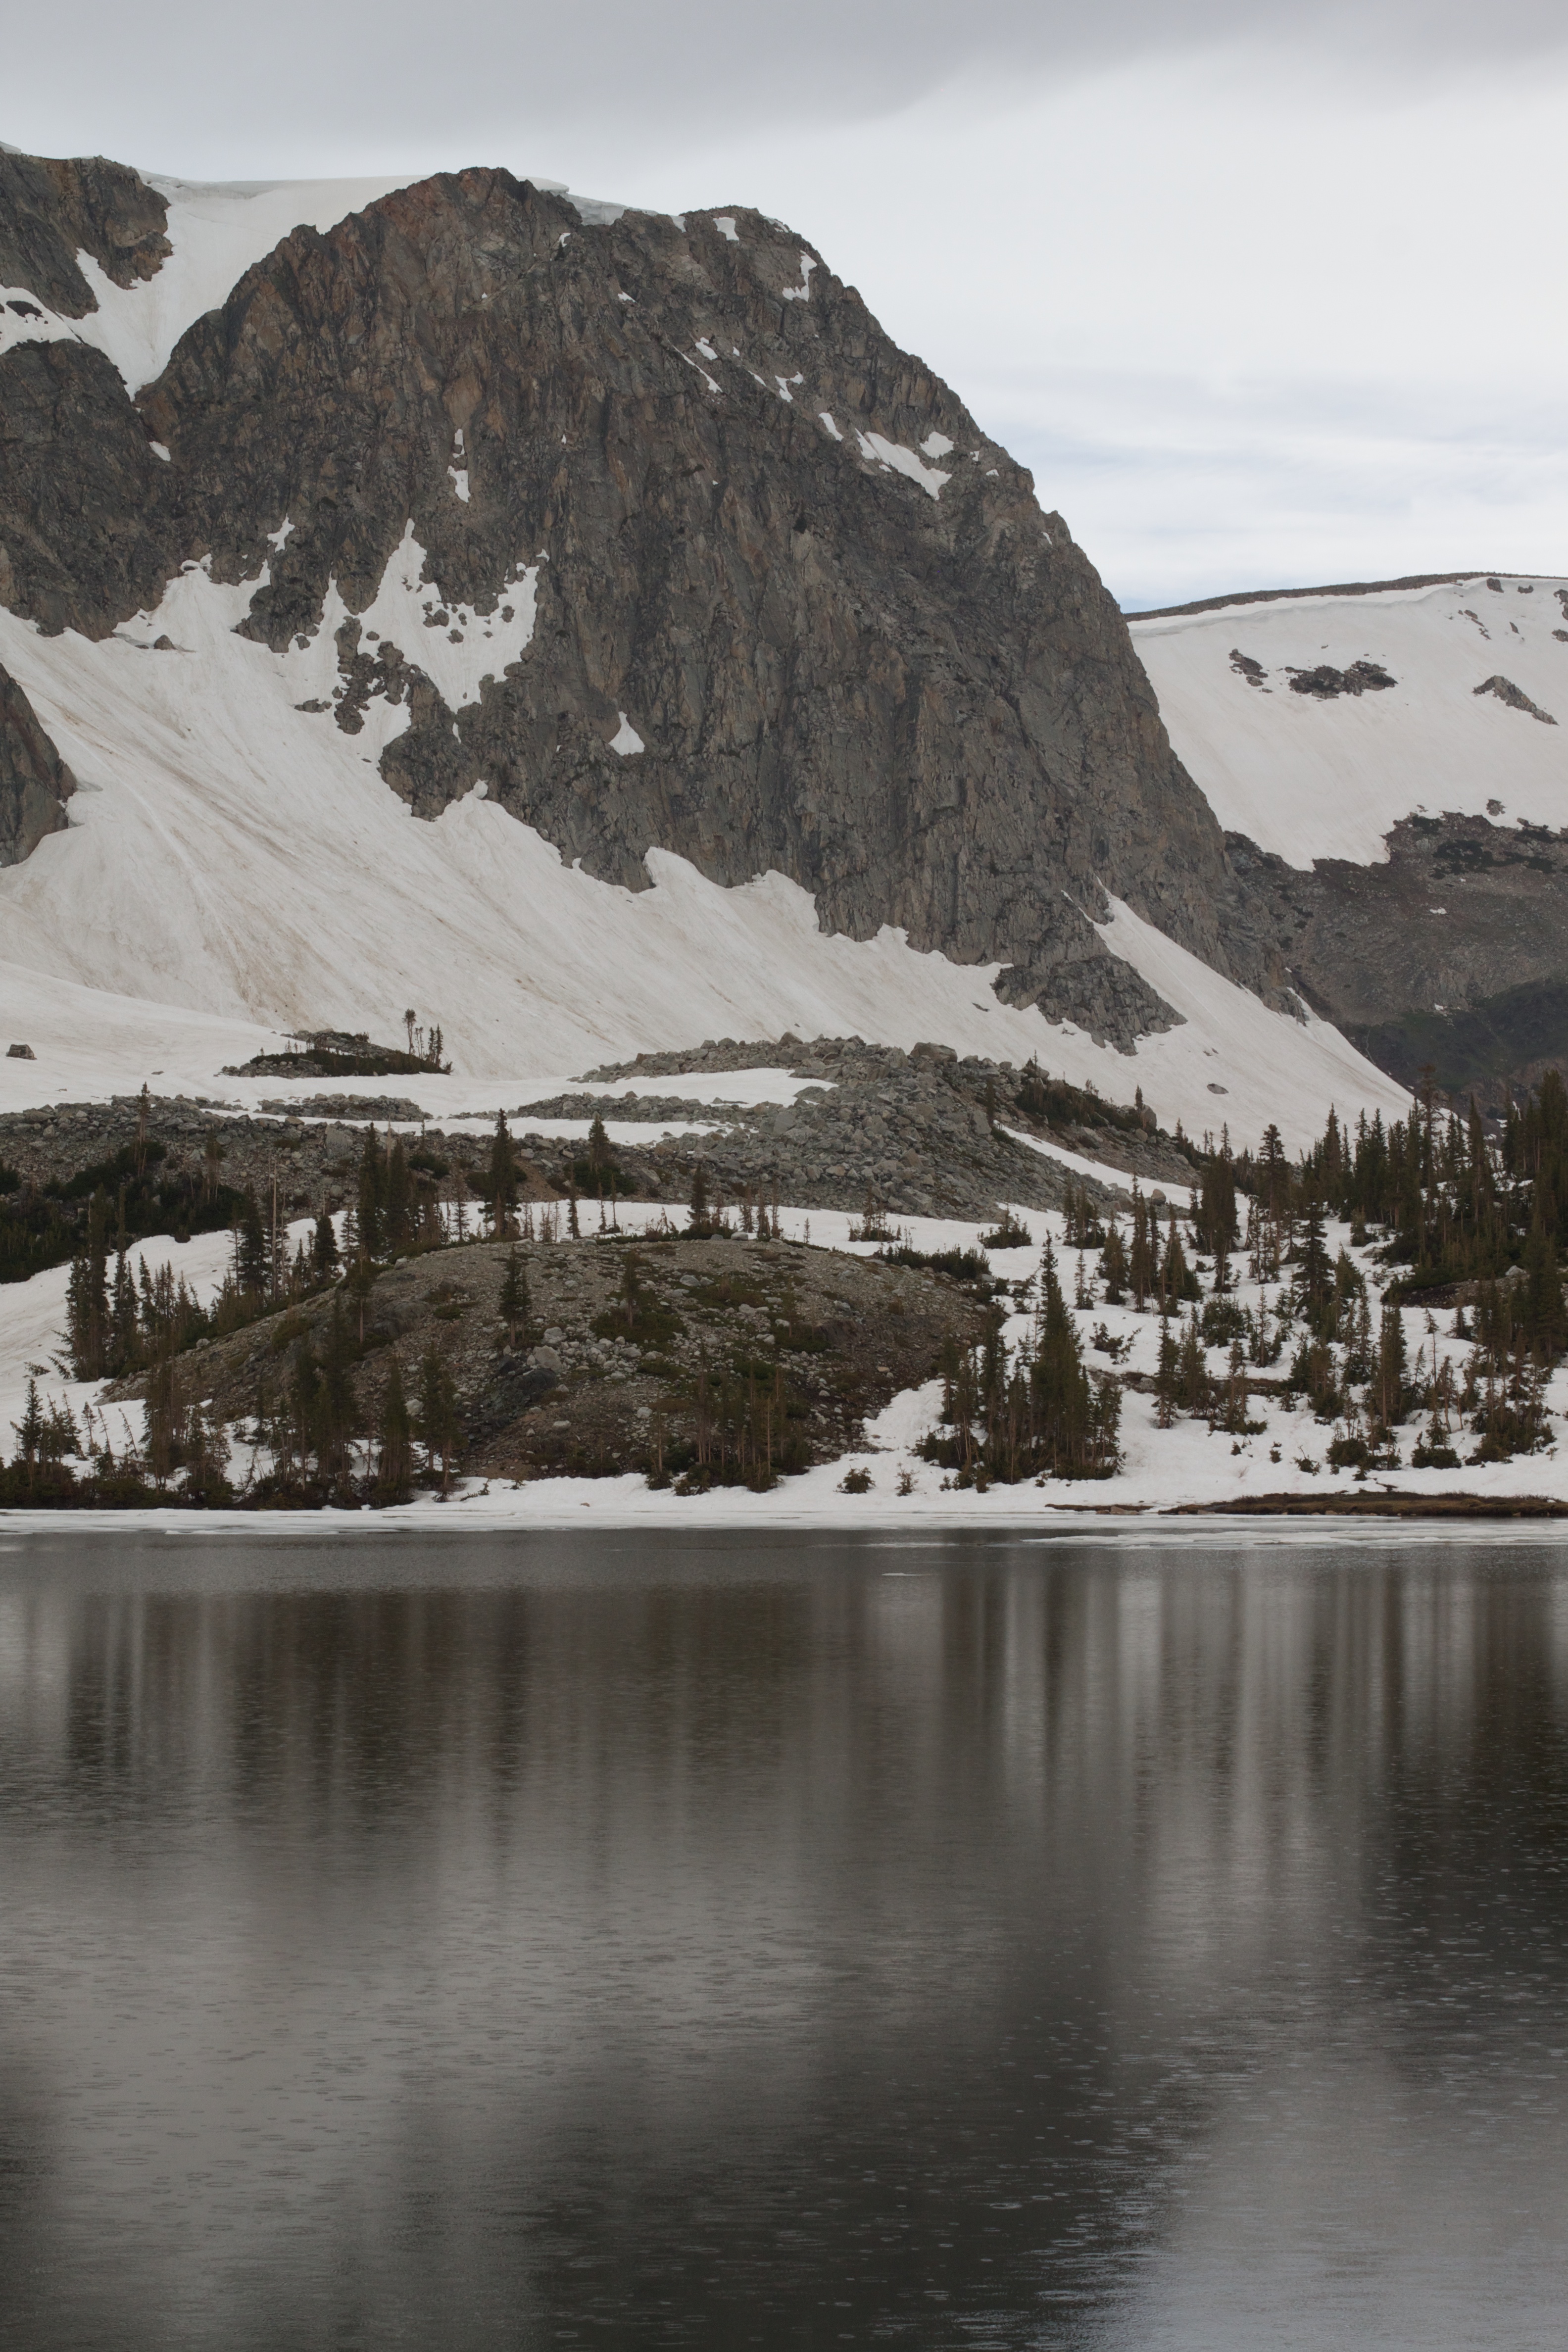
landscape, water, mountain, snow, winter, lake, mountain range, ice, reflection, weather, season, loch, odyssey, wyoming, landform, atmospheric phenomenon, mountainous landforms, glacial landform